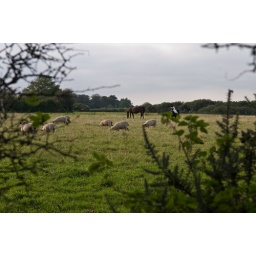
Sheep and horses in the field